Alexander Severance

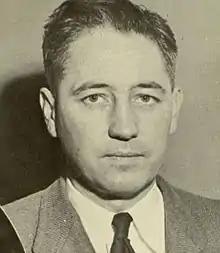
Severance at Villanova

Alexander G. Severance Sr. (June 3, 1905 – April 1, 1985) was an American basketball and baseball coach. Born in New York City, Severance graduated from Villanova University in 1929 and received his J.D. from Temple University Beasley School of Law in 1932. In addition to coaching basketball for Villanova, Severance was a professor of business law at the university.